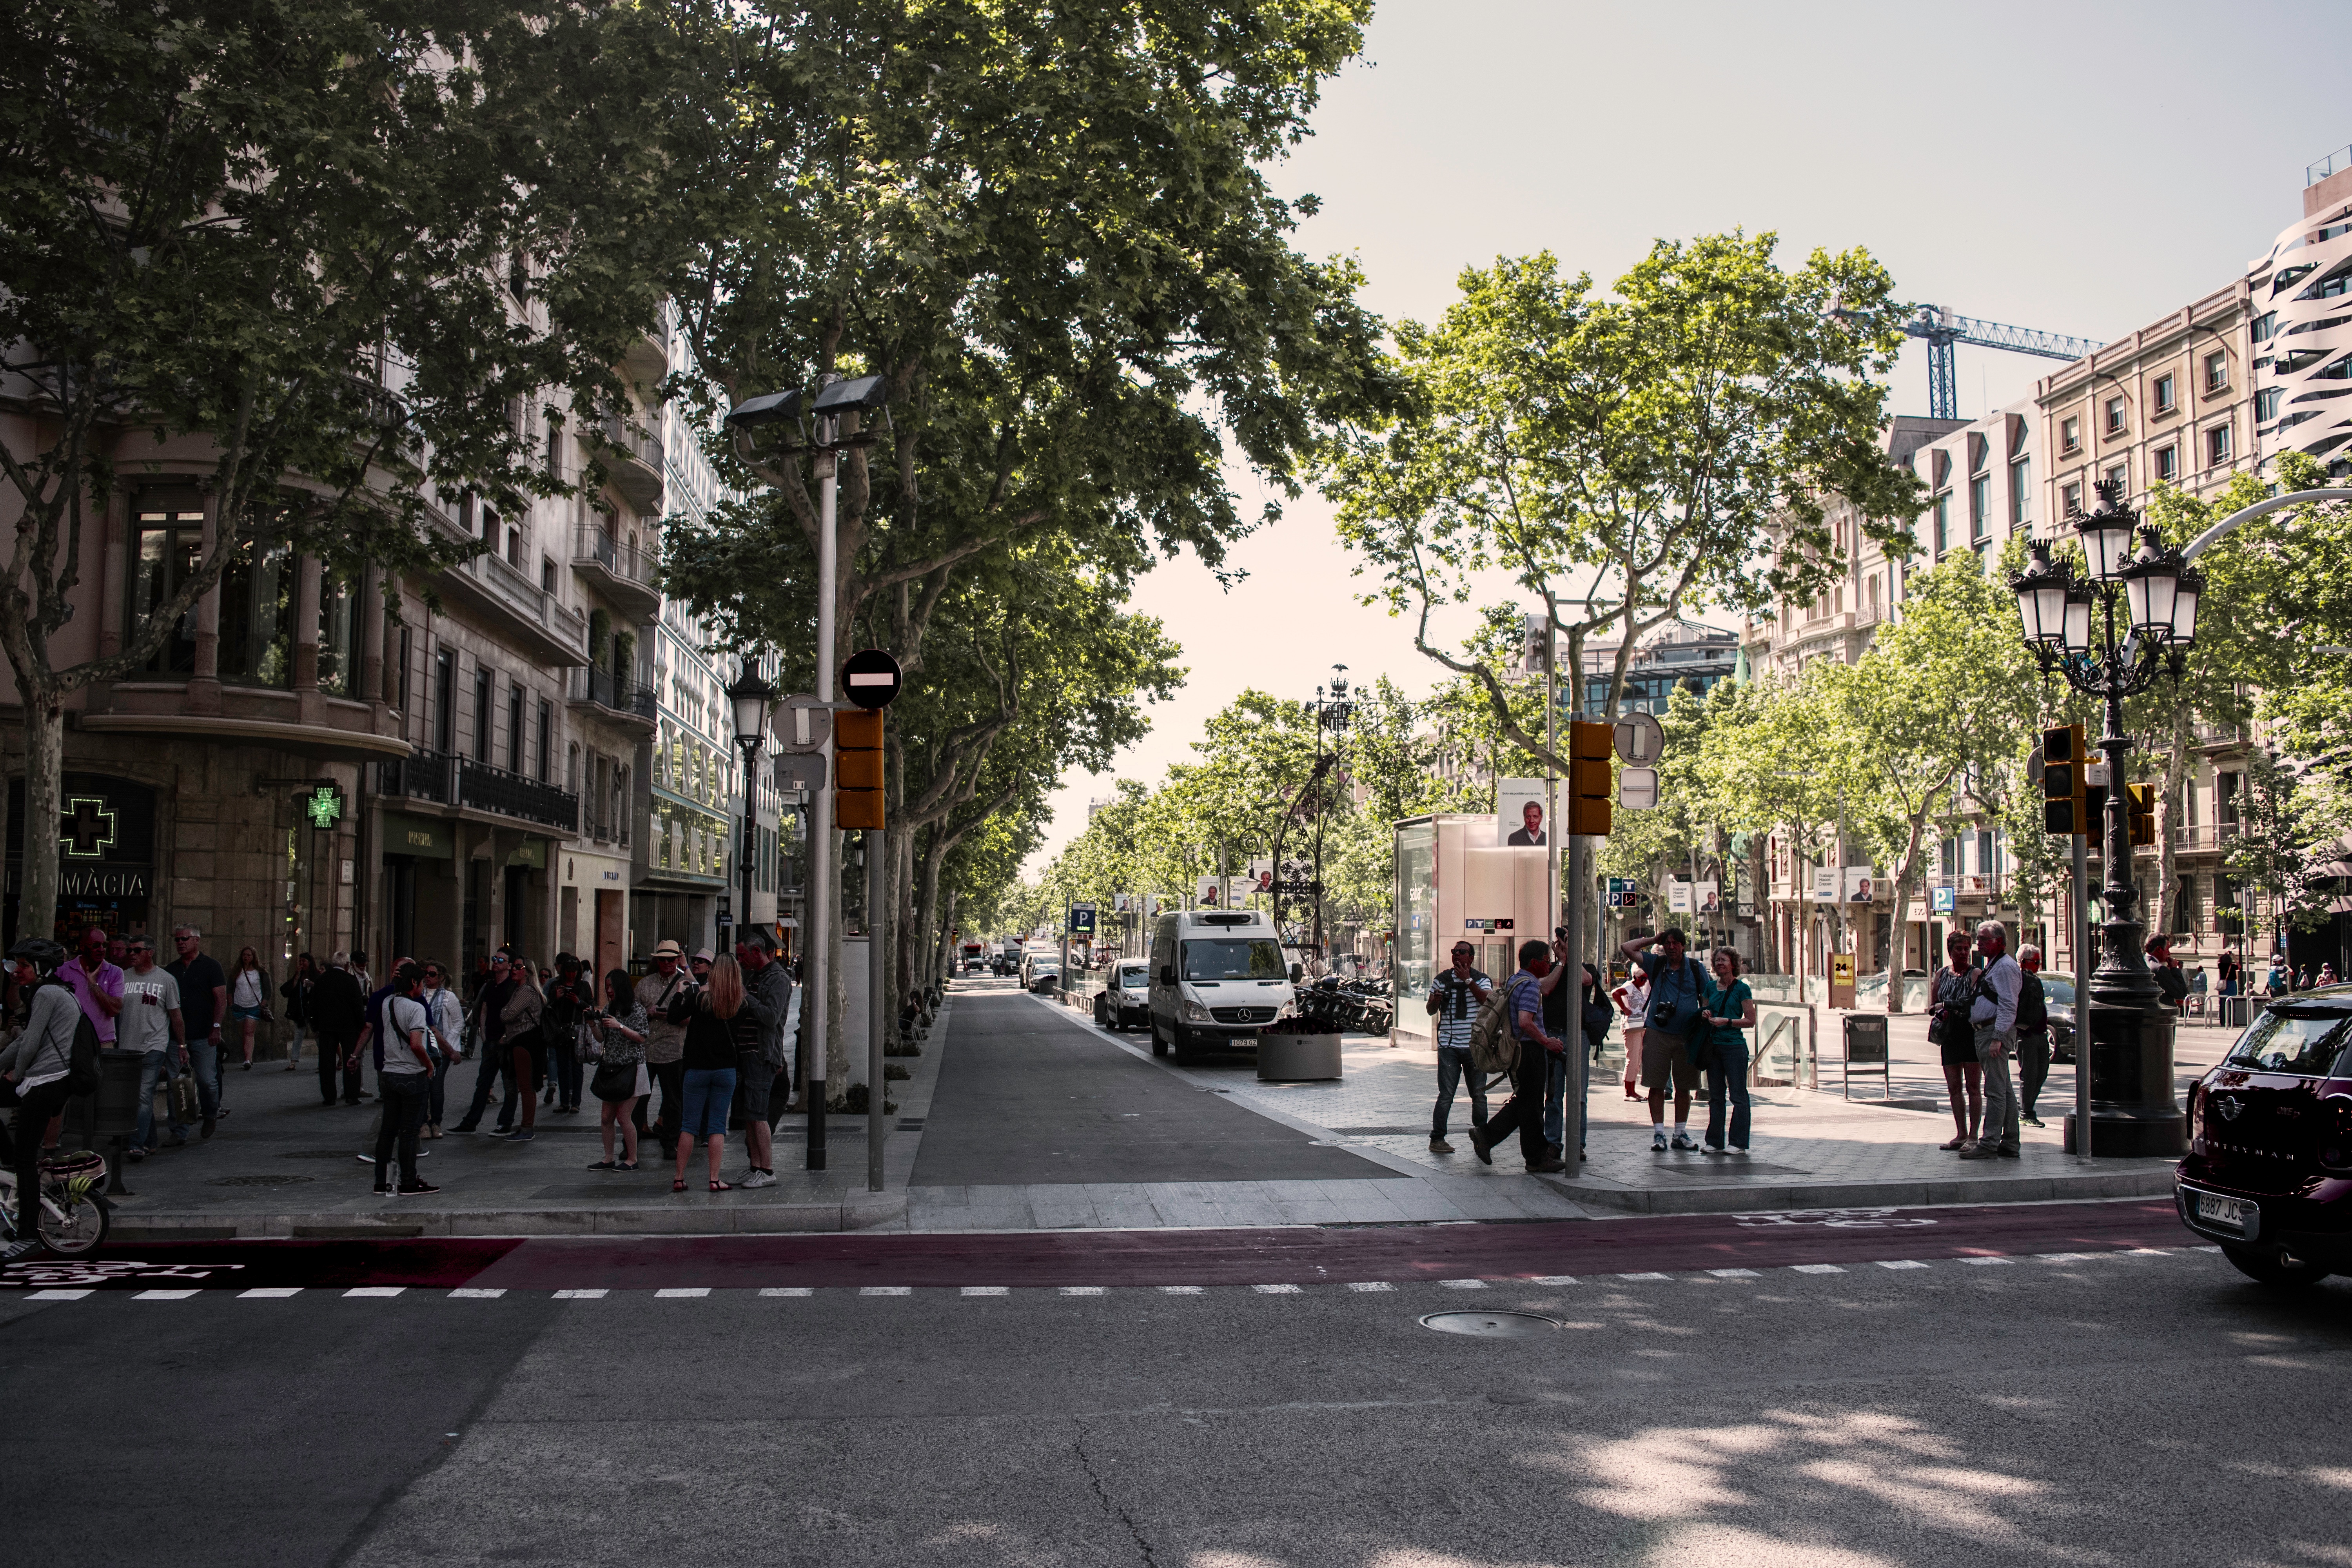
pedestrian, road, street, town, city, downtown, plaza, lane, infrastructure, town square, neighbourhood, urban area, residential area, human settlement